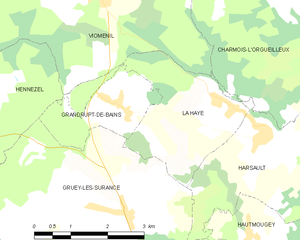
Carte des communes françaises La Haye
La Haye est une commune française située dans le département des Vosges, en région Grand Est.